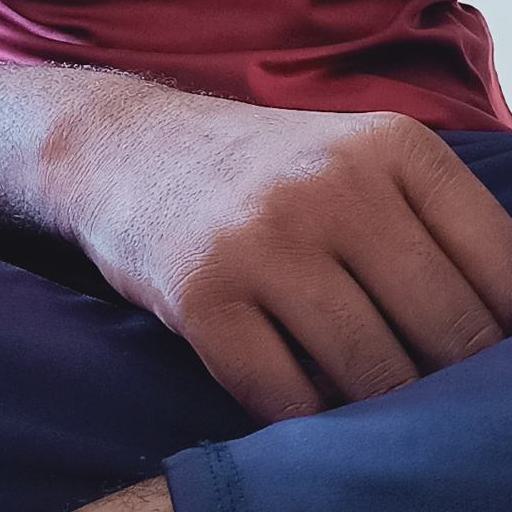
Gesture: no_gesture